Second French Empire

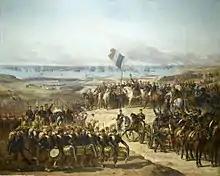
The French landing near Yevpatoria, Crimea, then part of the Russian Empire, 1854

With dictatorial powers, Napoleon III made building a good railway system a high priority. He consolidated three dozen small, incomplete lines into six major companies using Paris as a hub. Paris grew dramatically in terms of population, industry, finance, commercial activity and tourism. Working with Georges-Eugène Haussmann, Napoleon spent lavishly to rebuild the city into a world-class showpiece. The financial soundness for all six companies was solidified by government guarantees. Although France had started late, by 1870 it had an excellent railway system, supported as well by good roads, canals and ports.